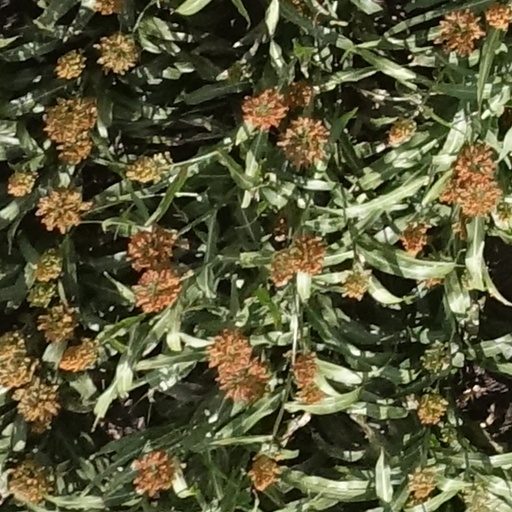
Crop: sorghum